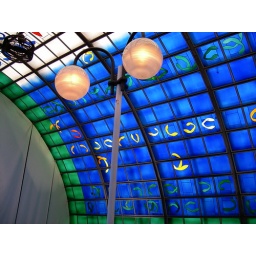
A part of the largest stained glass roof in Britain